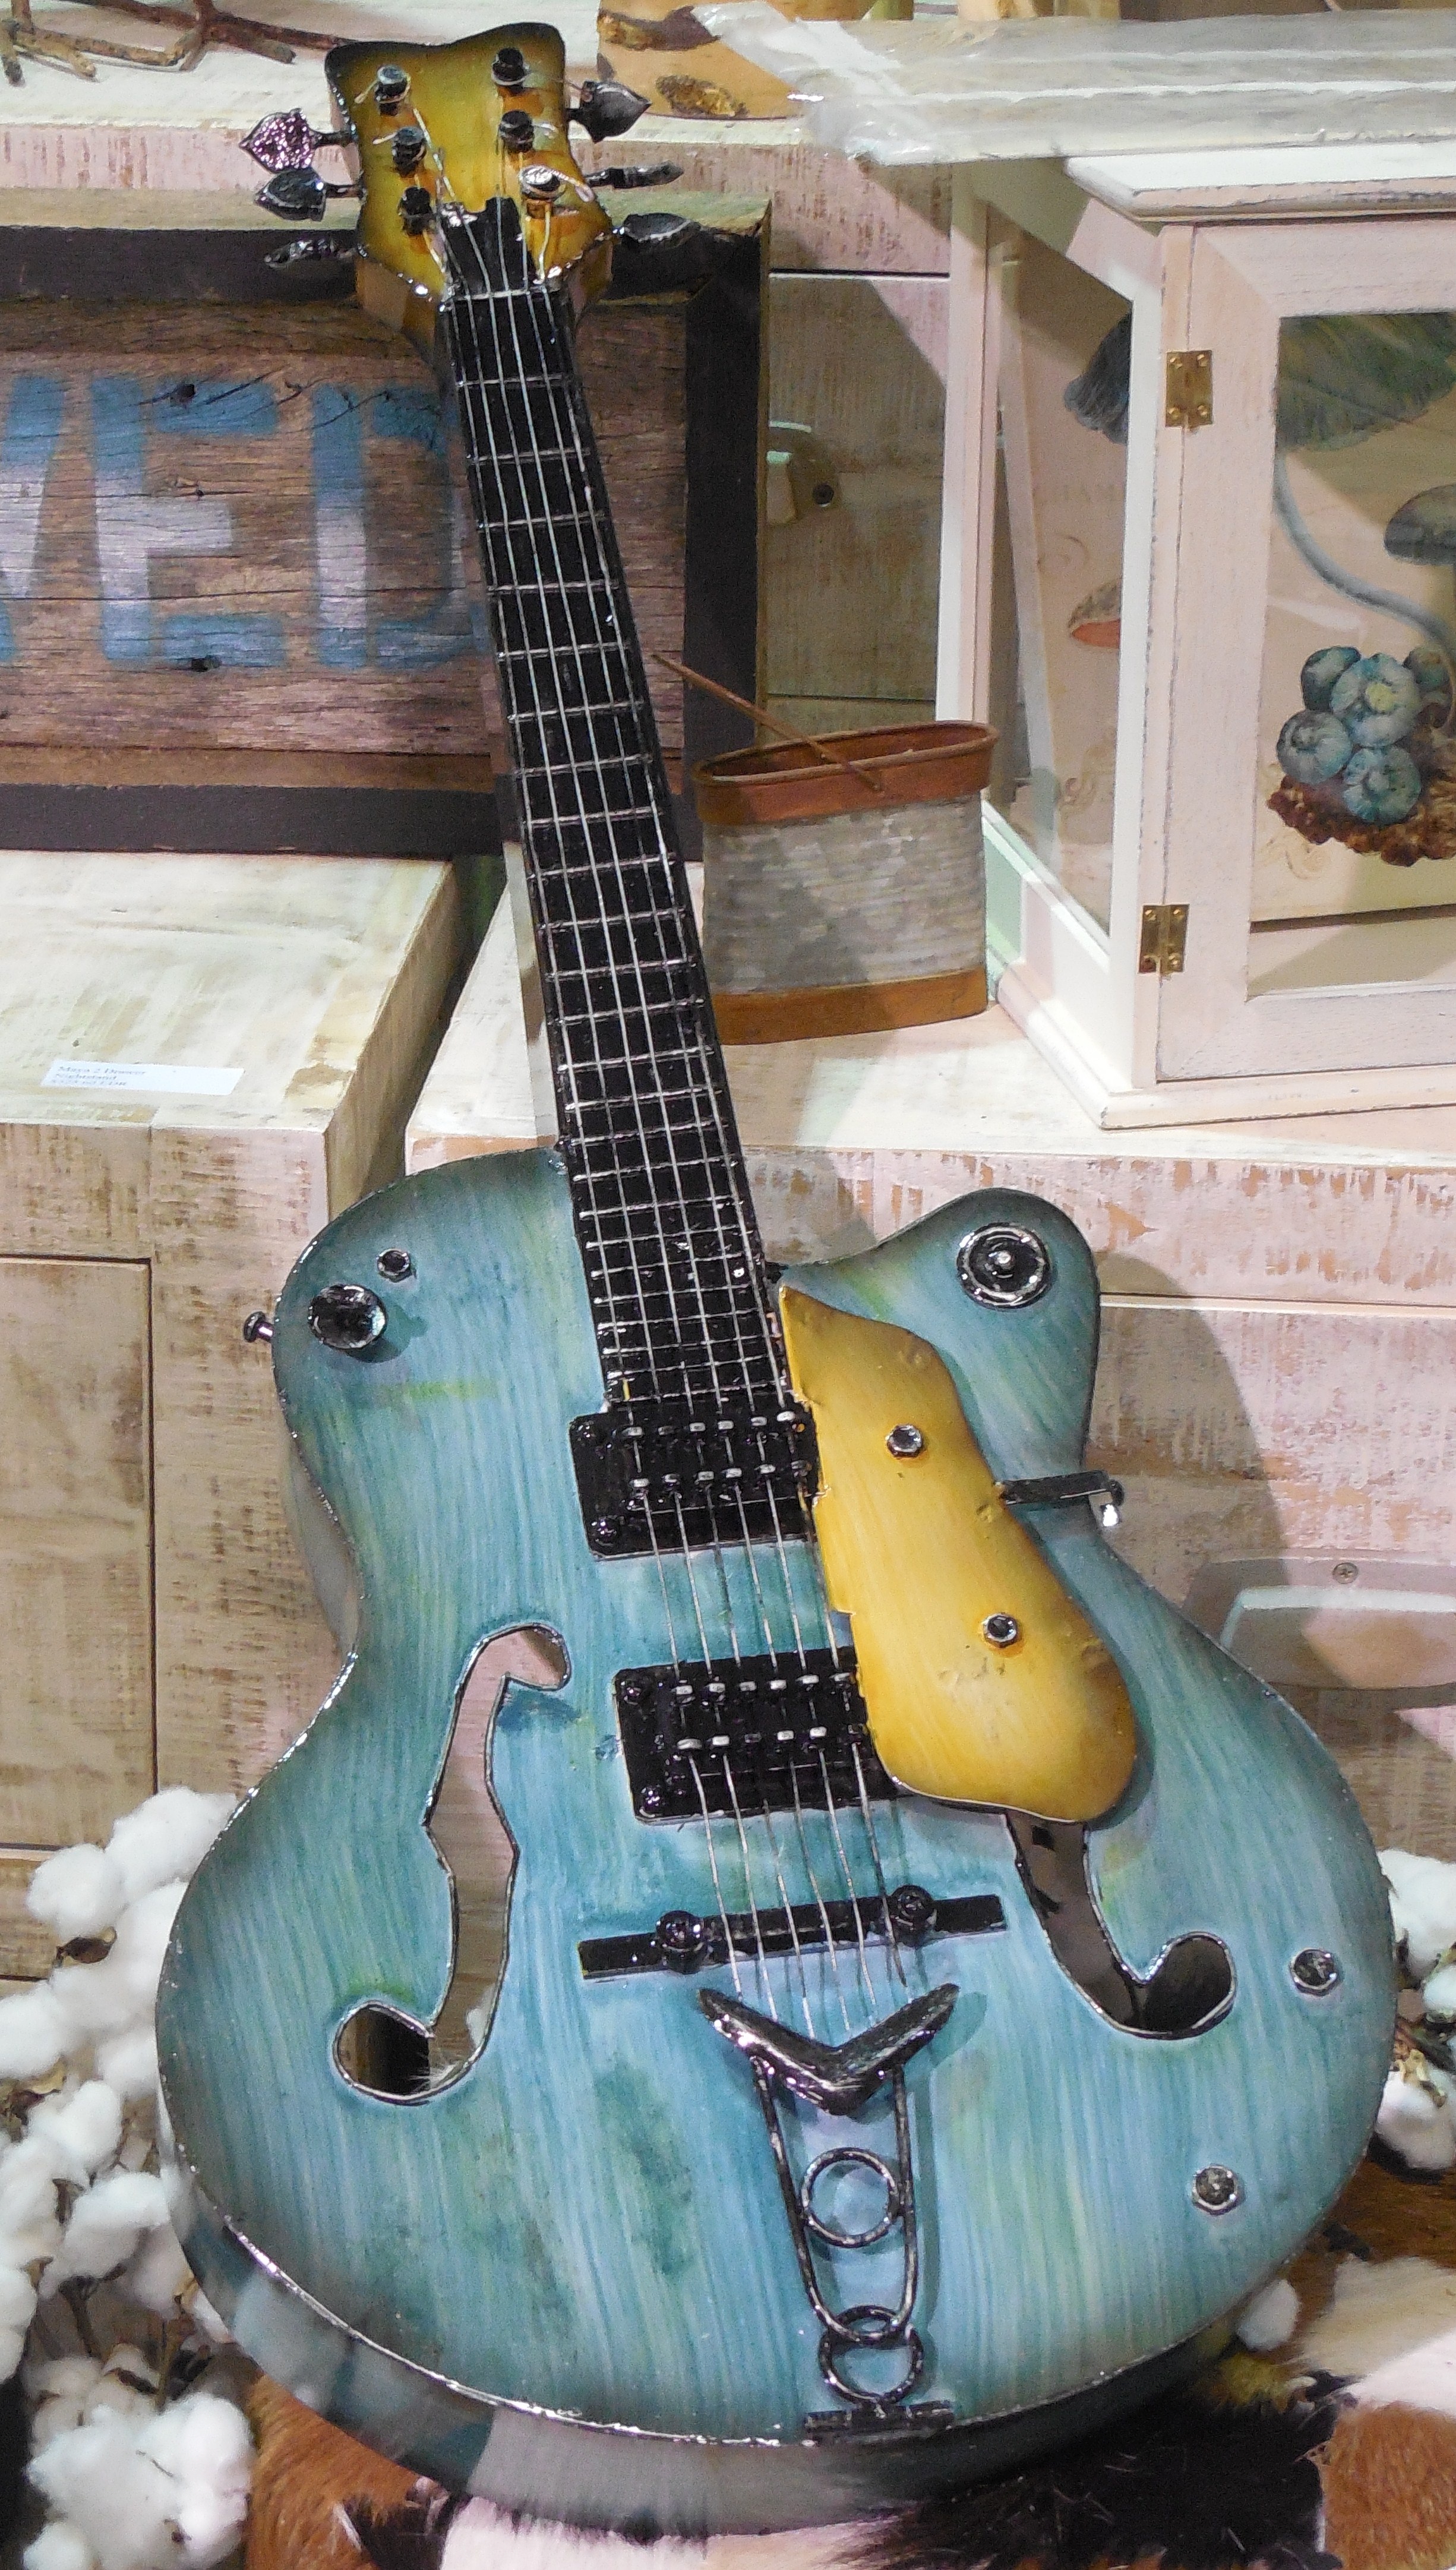
rock, music, vintage, retro, guitar, string, sign, symbol, equipment, instrument, acoustic, musical instrument, art, blues, classical, aqua, turquoise, design, teal, musical, sound, flat, style, classic, icon, bass guitar, string instrument, plucked string instruments